Kiruna

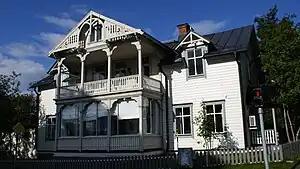
An old mansion near the centre of Kiruna.

In 1948, Kiruna gained city rights and started to receive large amounts of money from the mine. The city centre was renovated starting in 1953; most buildings built before 1920 were demolished and replaced, and many of the buildings built in the following period lasted into the 2000s. The town grew and new neighborhoods were built, as well as new apartment buildings and villas in existing neighborhoods. The area is known as "Lombolo" and was built in the 1960s.